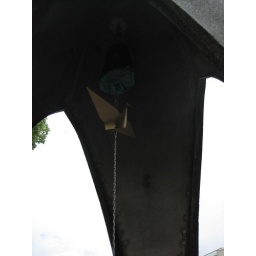
golden crane in the monument